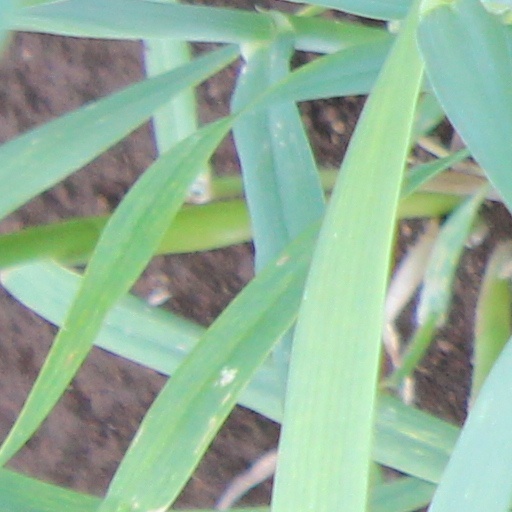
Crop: wheat